Miziya Peak

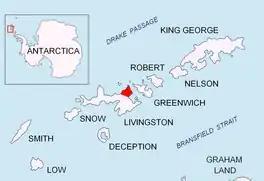
Location of Varna Peninsula on Livingston Island in the South Shetland Islands

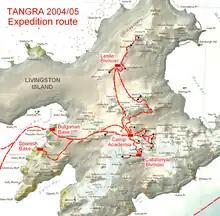
The survey route of Tangra 2004/05 including Miziya Peak

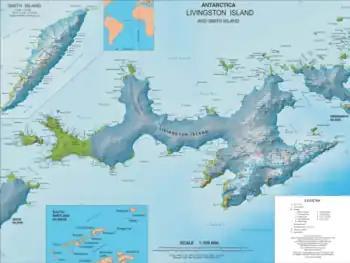
Topographic map of Livingston Island and Smith Island

Miziya Peak is the 604 m summit of Vidin Heights on Varna Peninsula, eastern Livingston Island in the South Shetland Islands, Antarctica. The peak overlooks Kaliakra Glacier to the south, and Saedinenie Snowfield to the northwest. First ascent by Lyubomir Ivanov from Camp Academia on 25 December 2004, as part of Tangra 2004/05 survey.